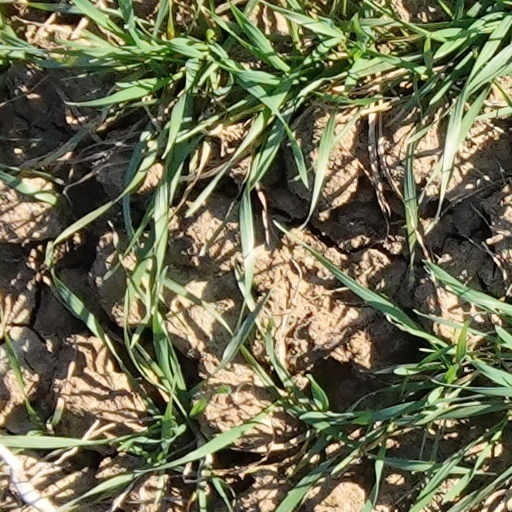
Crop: wheat